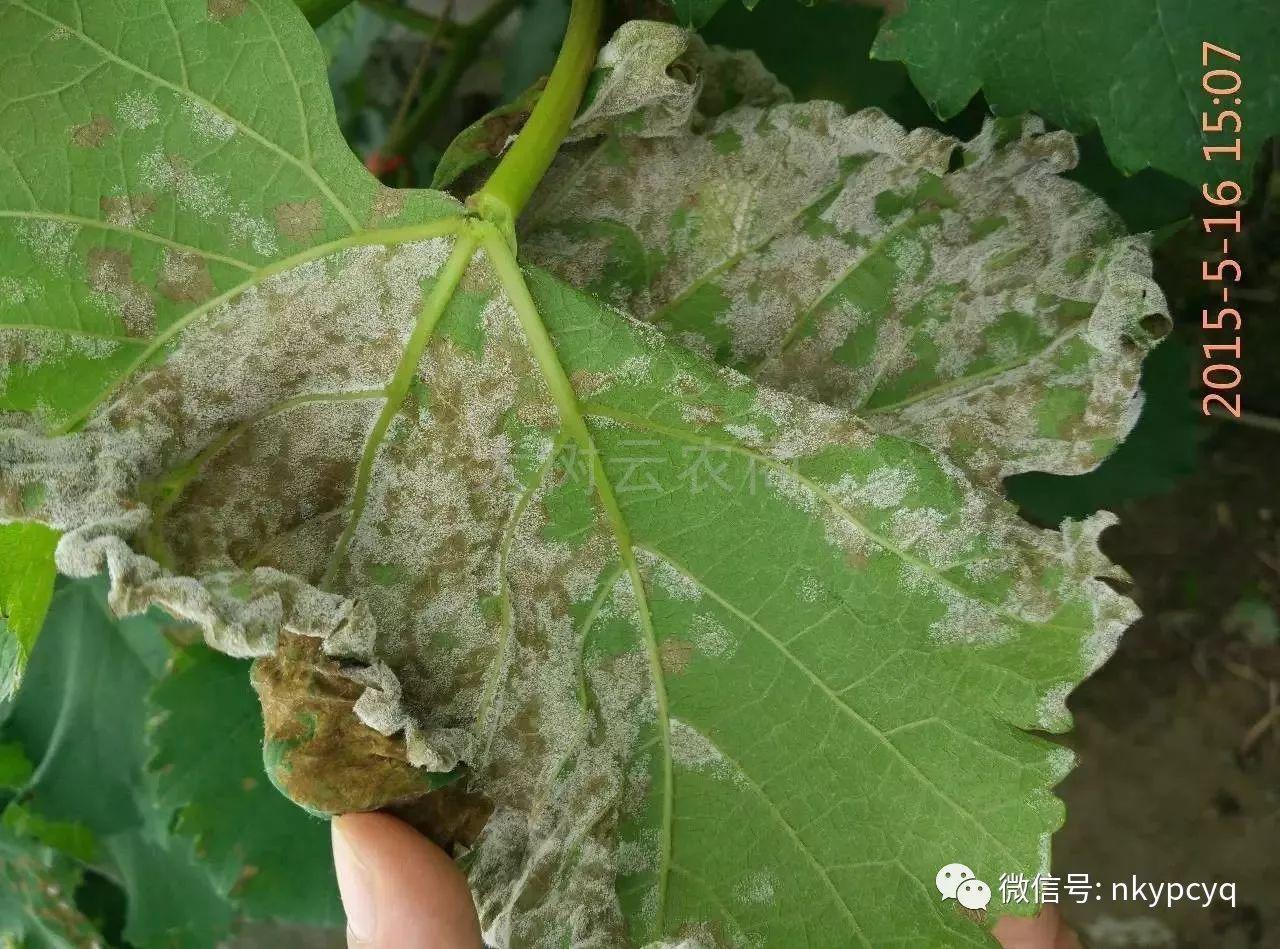
Plant: Grape
Disease: grape downy mildew